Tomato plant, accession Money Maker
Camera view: bottom (45 deg); turntable rotation: 150 degrees
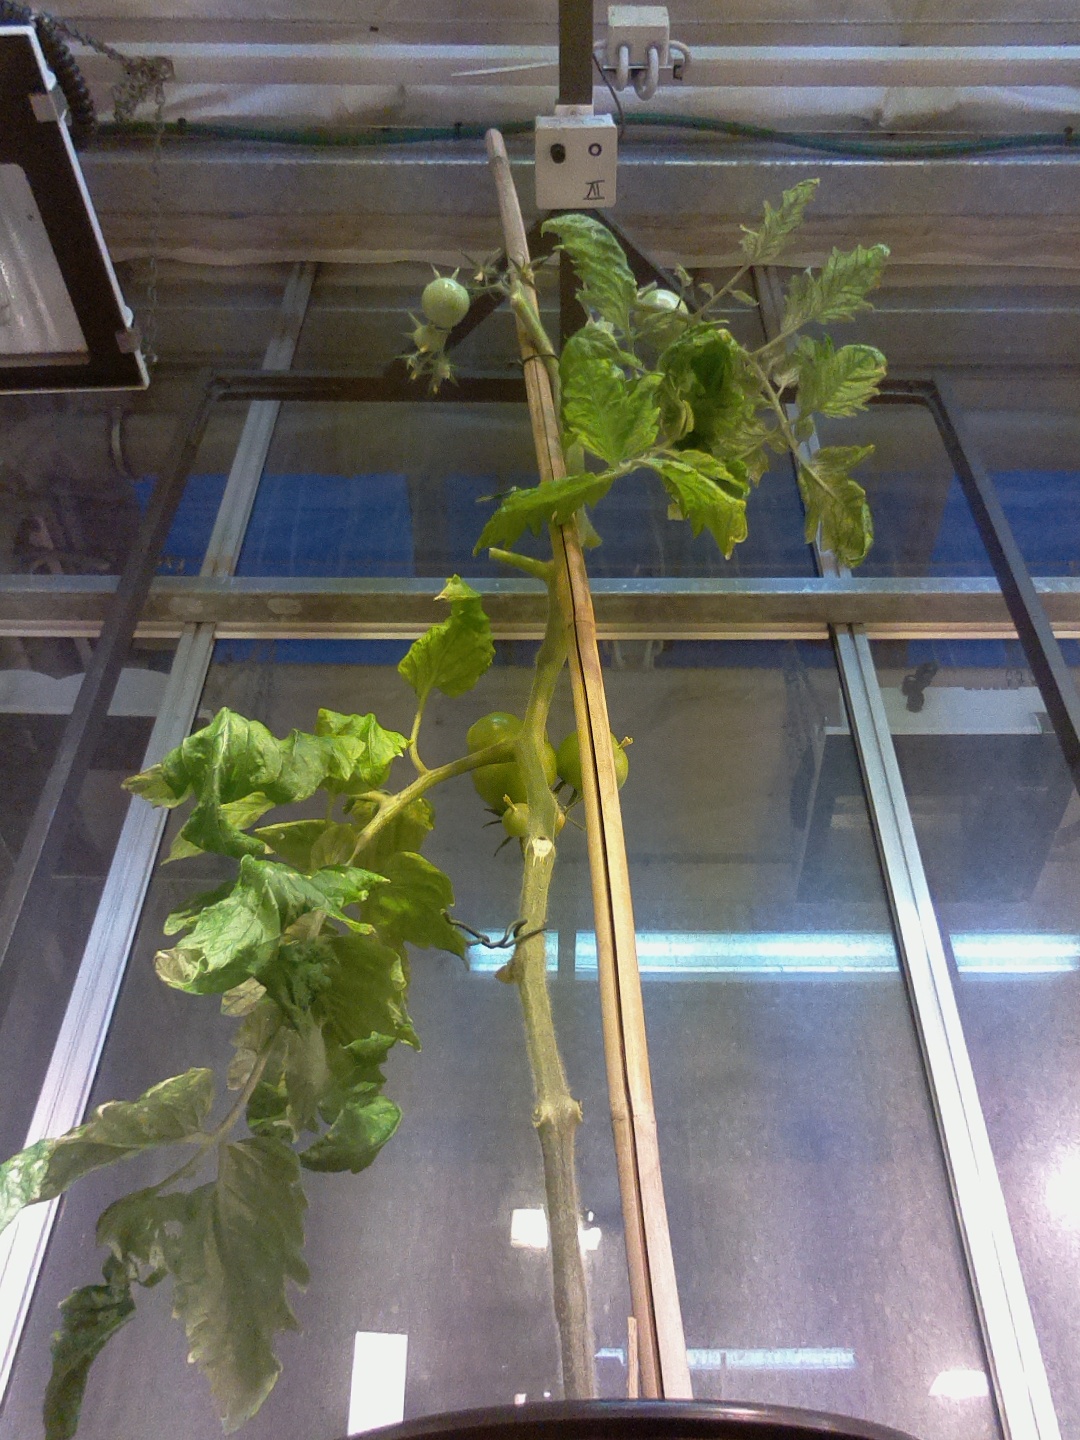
BBCH growth stage 78: 80% -90% of final fruit size